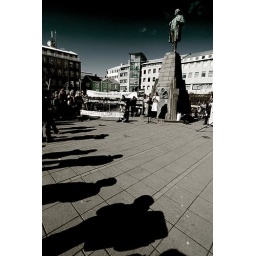
at Austurvollur in downtown Reykjavik today, a protest against building of a large hydropower plant at Karahnjukar in the beautiful highlands of Iceland